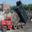
Label: truck